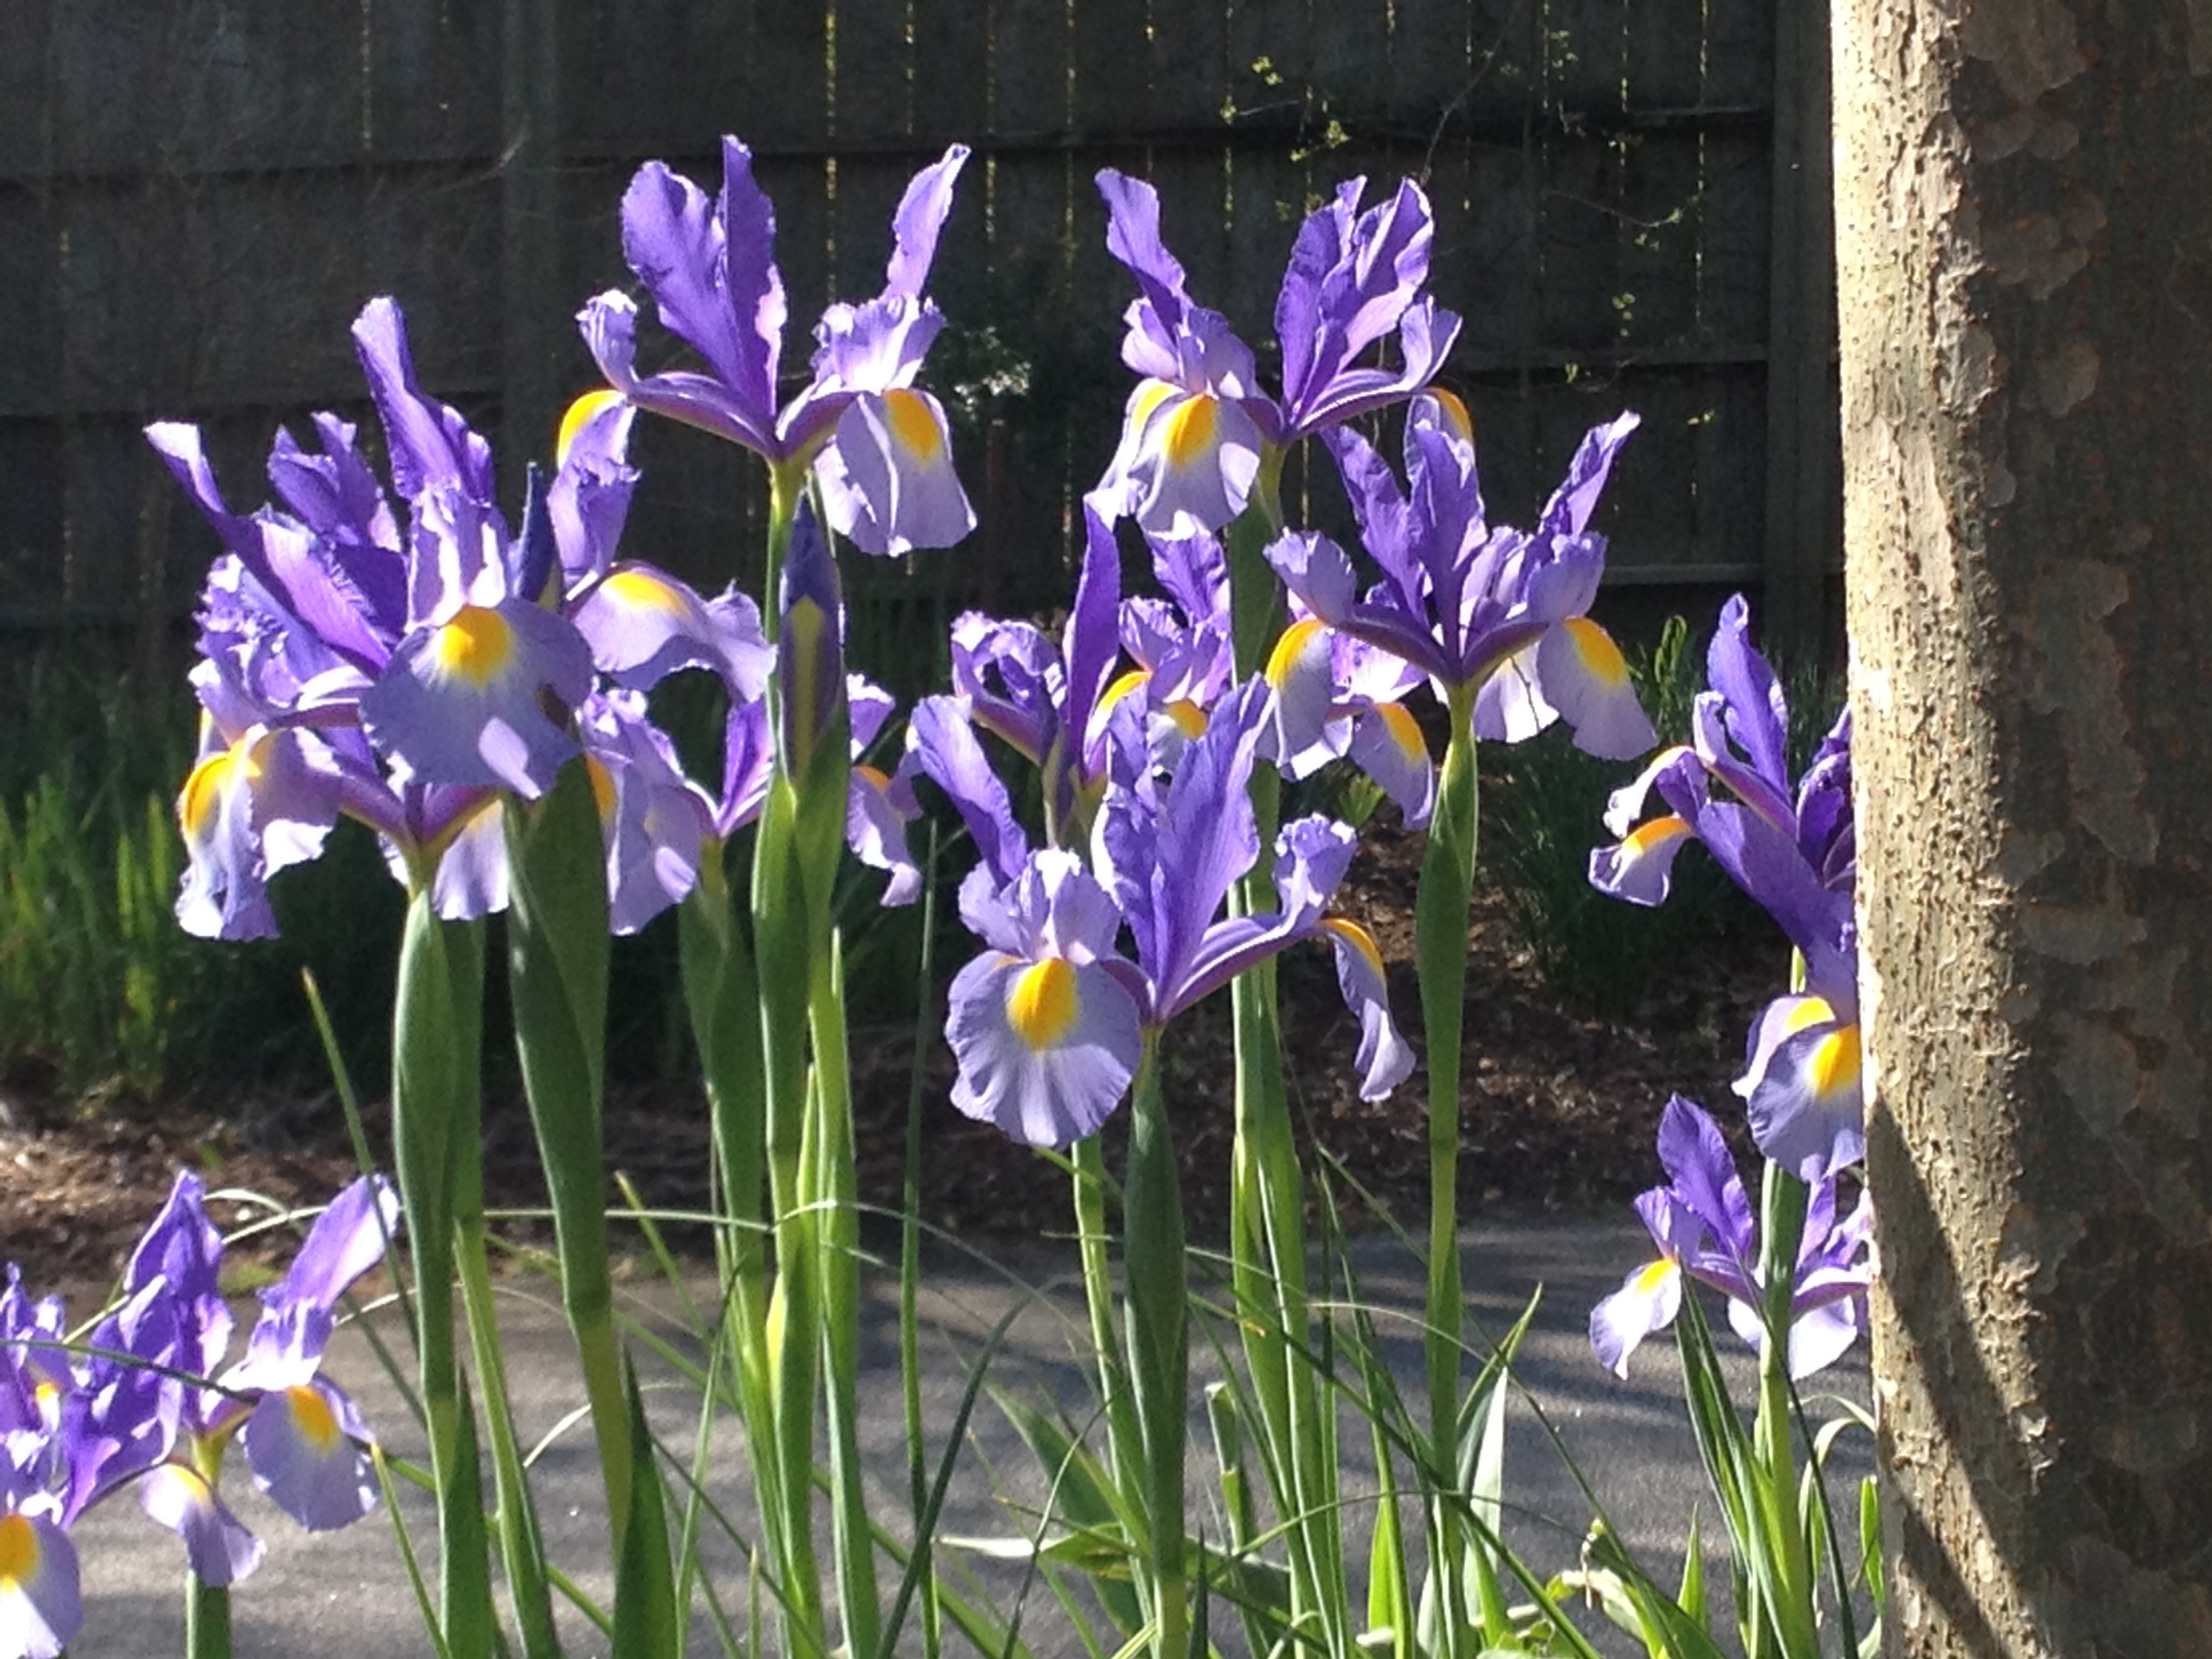
blossom, plant, flower, purple, floral, spring, color, botany, flora, botanical, flowers, iris, eye, crocus, flowering plant, land plant, iris family